Raudoja Reservoir

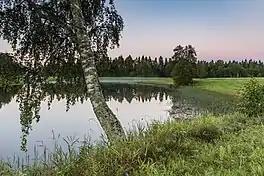
The reservoir from a nearby road

Raudoja Reservoir is located on Raudoja River in Raudoja Village, Anija Parish, Harju County, Estonia near Kehra.